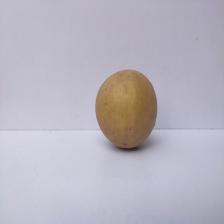
Size: Large